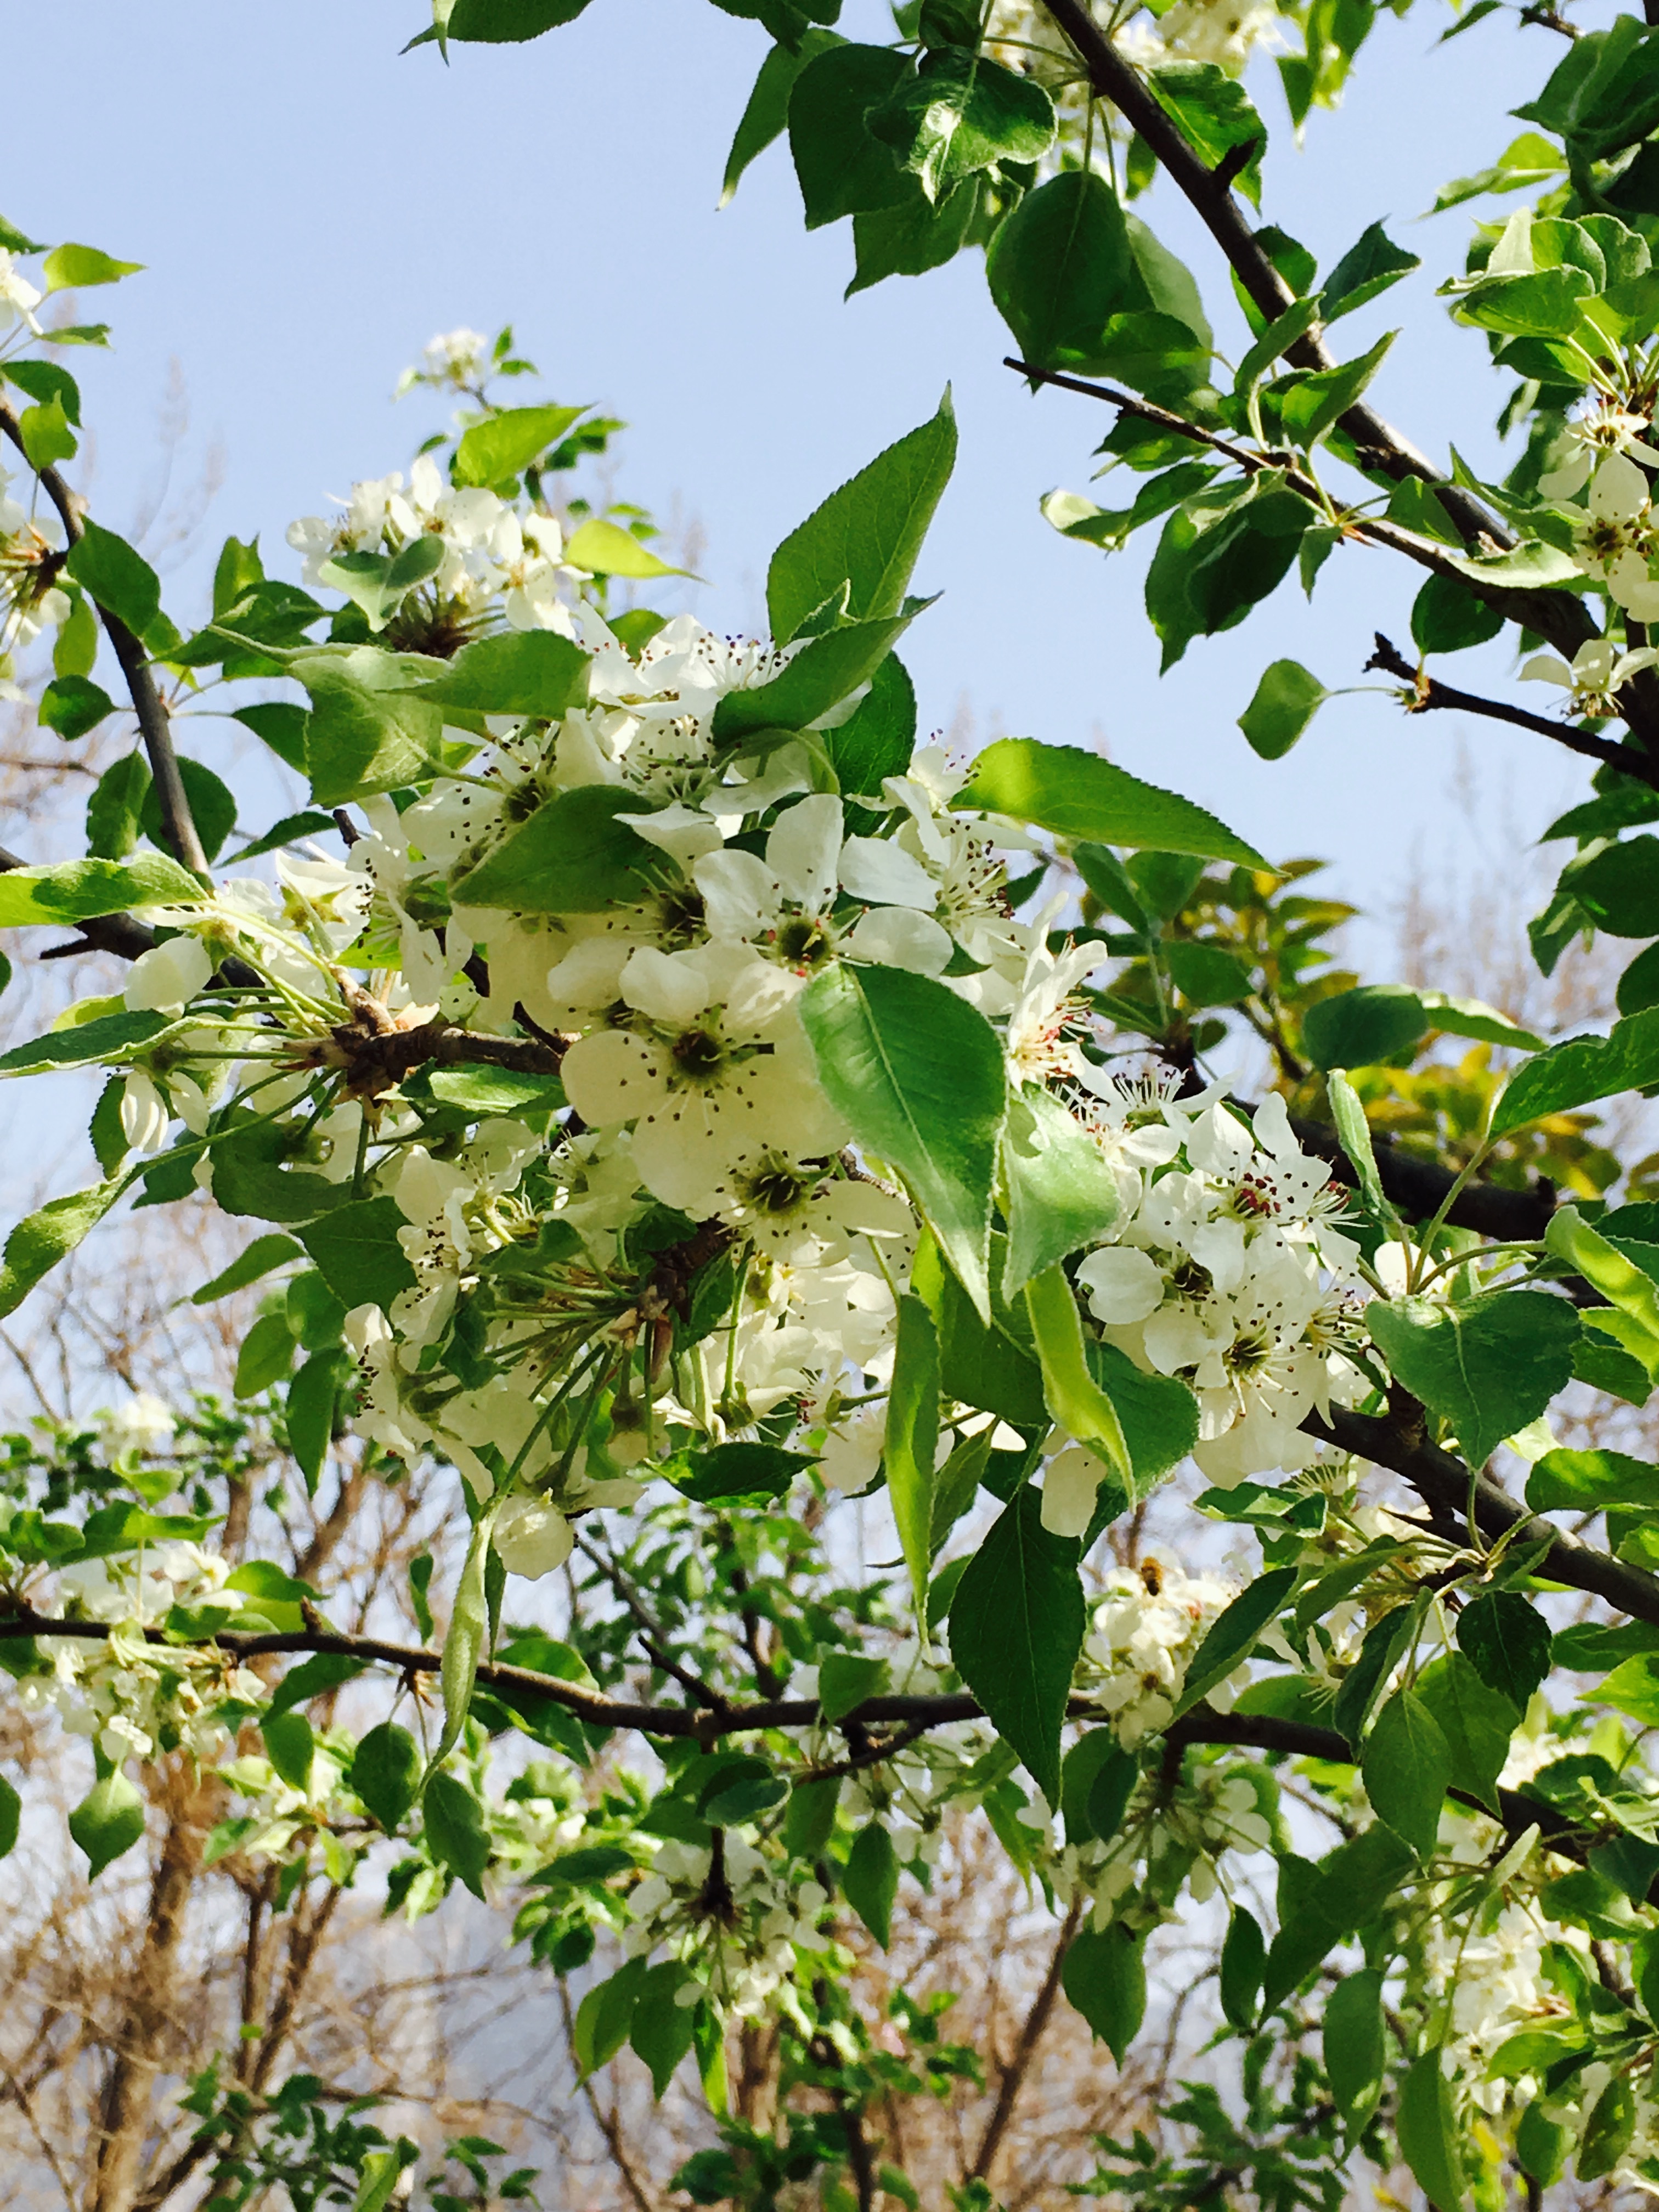
tree, branch, blossom, plant, fruit, leaf, flower, food, produce, evergreen, park, botany, flora, cherry blossom, shrub, viburnum, flowering plant, woody plant, land plant